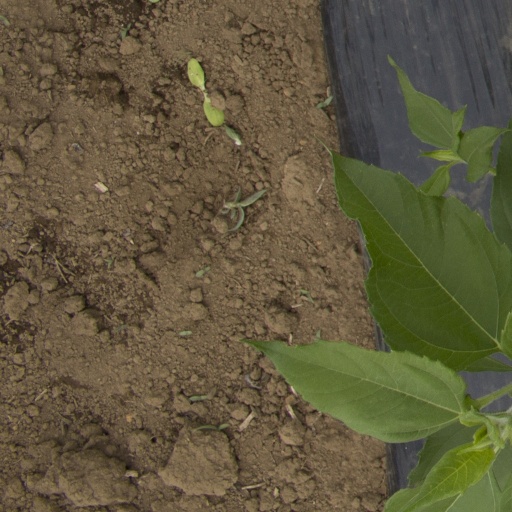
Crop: Jerusalem artichoke